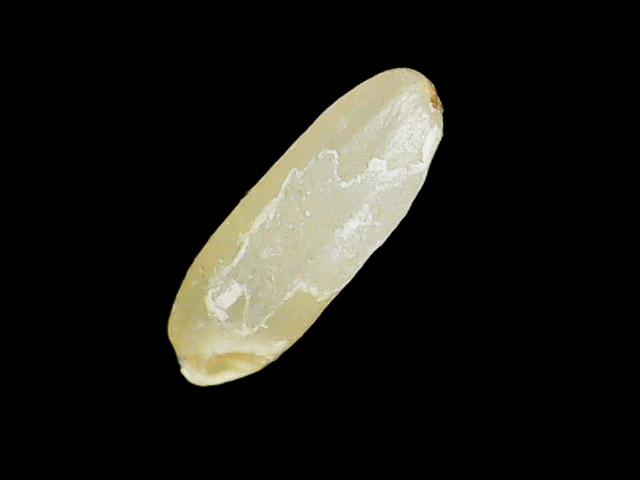
Rice variety: Binadhan17